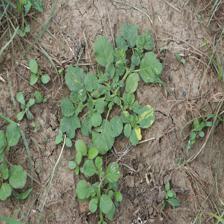
Label: BroadLeafWeed